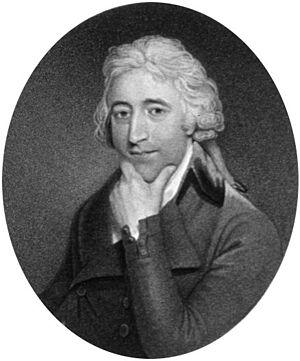
James Edward Smith, né le 2 décembre 1759 à Norwich, mort le 17 mars 1828, est un botaniste britannique, connu notamment pour avoir été le fondateur et le premier président de la Linnean Society of London.